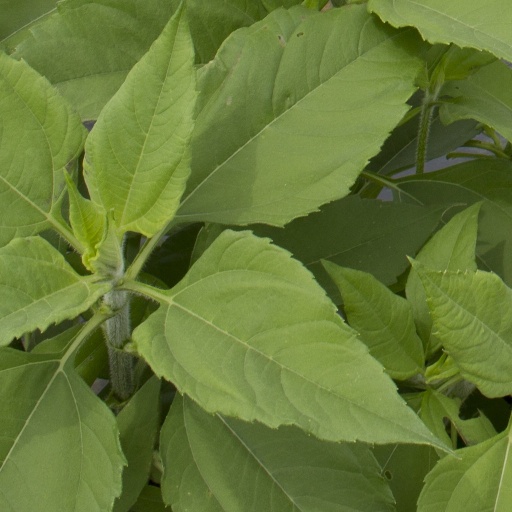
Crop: Jerusalem artichoke